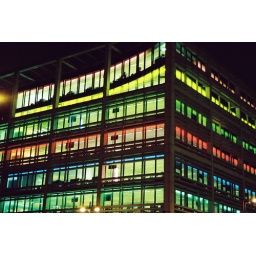
the bloomberg building on the corner of city road and finsbury square, near moorgate.